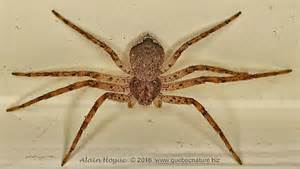
Label: spider